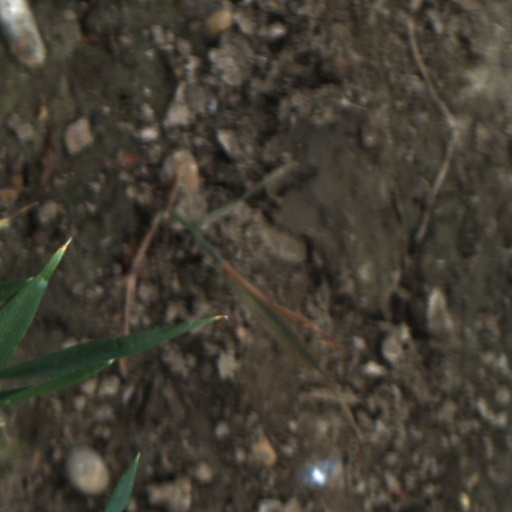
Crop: wheat